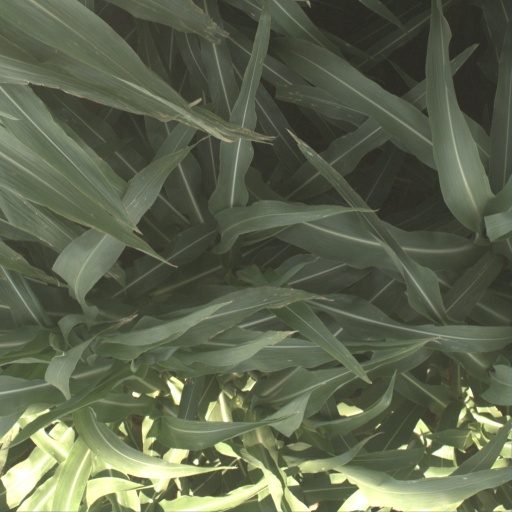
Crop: sorghum